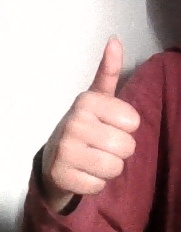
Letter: aleff